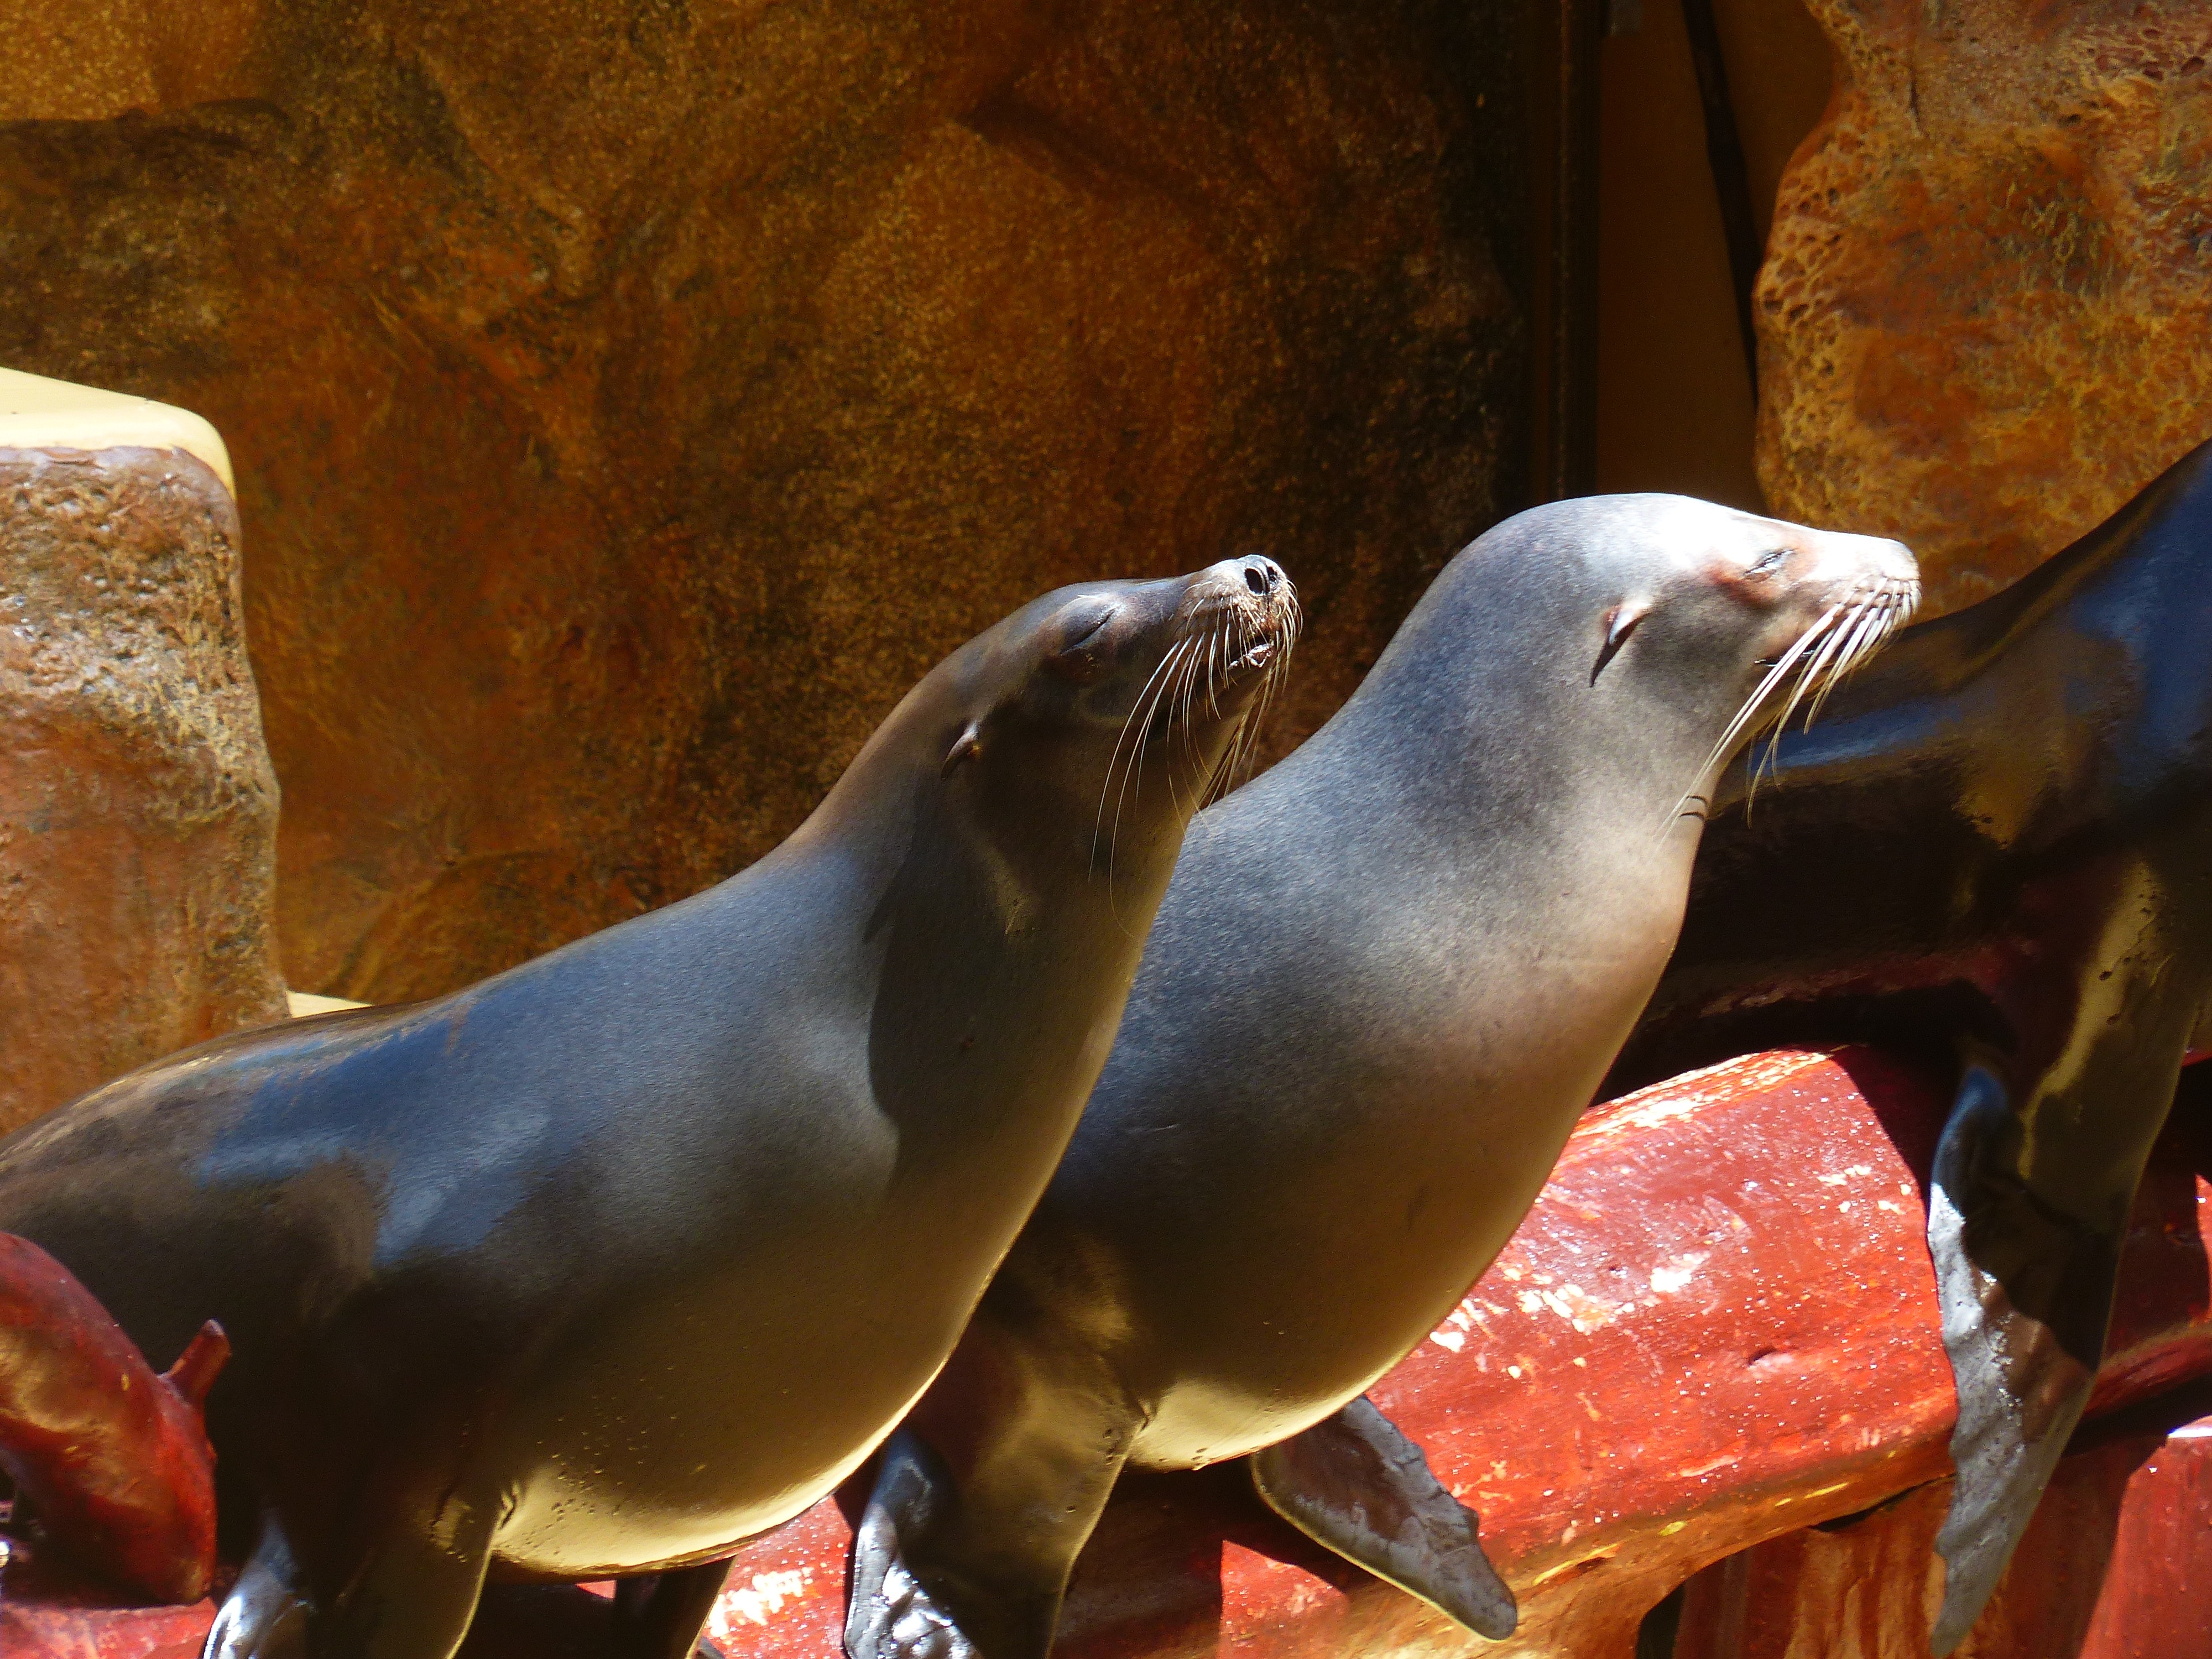
mammal, crawl, performing, sculpture, temple, animals, seals, meeresbewohner, marine mammal, marine biology